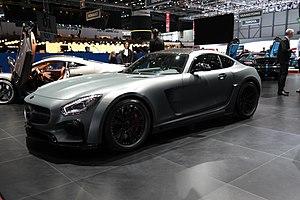
Salon international de l'automobile de Genève 2017